Eric V of Denmark

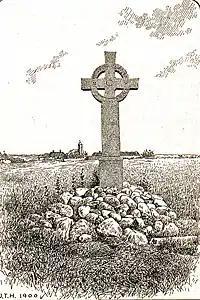
Memorial cross in Finderup village

When his father King Christopher I died in 1259, Eric was too young to rule in his own right. The Danish court appointed his mother, Queen Margaret, to rule as regent. She was the daughter of Duke Sambor II of Pomerania and Matilda of Mecklenburg, and was an intelligent woman. Immediately, she had to fight to keep her son on the throne from two powerful enemies; Archbishop Jacob Erlandsen (ca. 1220–1274) and Erik Abelsøn who was Duke of Schleswig from 1260 until his death in 1272. Archbishop Jacob had excommunicated the bishop who had anointed young Eric as king. Duke Eric was a nephew of King Christopher and had been in frequent conflict with the king.